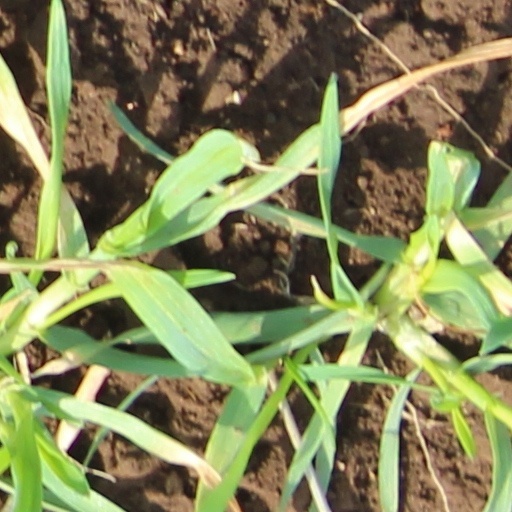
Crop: wheat